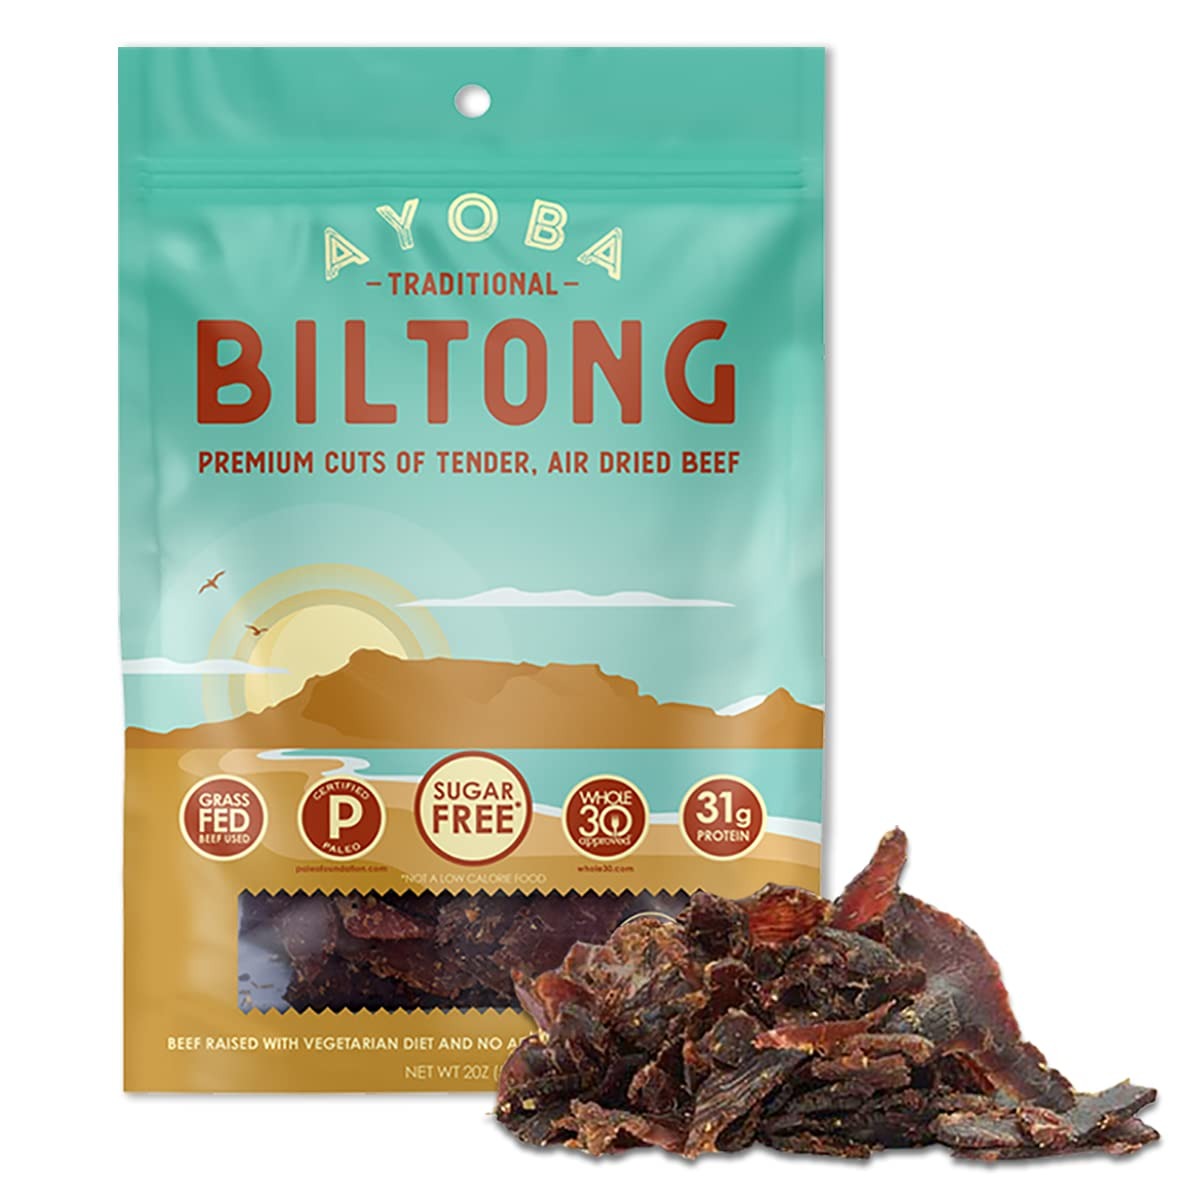
Item Name: Ayoba Traditional Grass Fed Beef Biltong Slices (2 Ounce, Pack of 1) - Keto Friendly Air-Dried Grass Fed Beef Paleo Snacks - Gluten Free, Whole 30 Approved, Sugar free, No Carb Meat Snacks
Bullet Point 1: TASTE THE DIFFERENCE: PREMIUM GRASS FED BILTONG - A FRESH ALTERNATIVE TO JERKY SNACKS – Our Biltong meat snacks are a South African culinary treasure made from premium grass-fed beef, marinated in a flavorful blend of vinegar, salt, coriander, pepper, and spices. Air-dried to perfection, it transforms into thinly sliced dried, cured meat with a robust flavor and satisfying chew. Loved worldwide, these nutritious beef snacks are rich in heritage and offer a delicious taste for any occasion!
Bullet Point 2: HEALTHY SNACKING MADE EASY: SUGAR, KETO, AND GLUTEN FREE – Our Biltong snacks are perfect for a healthier lifestyle, being keto-friendly, gluten-free, and sugar free snacks. Rest assured, they are nitrate-free and contain no artificial flavors or fillers. Our keto snacks are a Whole 30 approved food and Paleo cookbook certified, ensuring they meet the highest standards for clean eating. Enjoy a delicious treat that aligns perfectly with your health-conscious lifestyle!
Bullet Point 3: BRINGING YOU THE HEART OF SOUTH AFRICA IN EVERY SNACK! –We craft authentic South African snacks that keep you connected to your culinary heritage.. Our snack packs are filled with flavors that evoke the rich culinary heritage of South Africa, offering a taste of home for those far away. With a selection of exotic snacks, each bite brings you closer to the vibrant culture and unique tastes of the region. Enjoy a delicious journey that celebrates the essence of South Africa in every pack!
Bullet Point 4: THE PERFECT PROTEIN-PACKED CARNIVORE SNACK - 31g PROTEIN PER PACK – Our high protein snacks for adults are the perfect solution for those seeking delicious carnivore snacks and a natural alternative to protein shakes and other muscle fuel. Packed with essential nutrients, these snacks offer a great option for those on the carnivore diet, making it easy to enjoy the benefits of protein-rich foods and low calorie snacks. Our snacks deliver rich flavors that keep you energized throughout the day.
Bullet Point 5: THE ULTIMATE ON-THE-GO SNACK FOR EVERY ADVENTURE – Our beef Biltong snack packs are the ultimate travel companion, providing a healthy and flavorful option for every occasion. Whether you're hiking, traveling, or managing a busy schedule, these portable snack bags deliver convenience without sacrificing taste or nutrition. These beef sticks bulk are packed with wholesome ingredients and easy to carry, they keep you energized and satisfied wherever life takes you. Enjoy smart, delicious snacking!
Product Description: Our Biltong jerky slices are the perfect blend of taste, convenience, and nutrition, making them an ideal snack choice for any occasion. Designed for active lifestyles, these protein snacks are easy to take on the go, whether you’re hiking, commuting, or tackling a busy day. Each bite delivers satisfying flavors without sacrificing the wholesome, natural ingredients that fuel your body, keeping you energized no matter where you are. Crafted to support health-conscious diets, our biltong beef jerky is gluten free, sugar free, and considered a keto friendly snack free of artificial flavors, and preservatives. They’re made with high-quality, grass fed beef, with no fillers or nitrates, you can enjoy these sticks guilt-free, knowing they align with your commitment to clean, mindful eating as they are Whole30 approved snacks and Paleo snacks. Inspired by authentic South African culinary traditions, our beef jerky is seasoned with a unique blend of coriander, vinegar, and cloves, then air-dried to perfection for a rich, savory taste and easy-to-chew texture. Each bite celebrates the heritage and bold flavors of South Africa, offering a delicious and exotic snack that satisfies your cravings while honoring your roots. Enjoy a snack that’s as flavorful as it is nutritious, perfect for meat lovers who appreciate quality and tradition.
Value: 2.0
Unit: Ounce

Price: 7.49